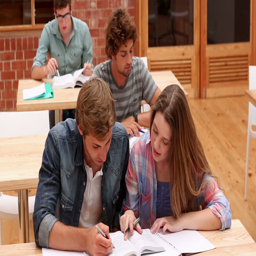
students sitting in classroom studying at the university